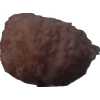
Label: orange_peeled